Pierre-sur-Haute military radio station

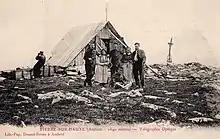
An old postcard showing several people in front of a small A-shaped wooden building

In 1913, a semaphore telegraph station was built where the military radio station is now. At the time, it was a small stone building, with a semaphore on top.